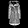
Label: Coat